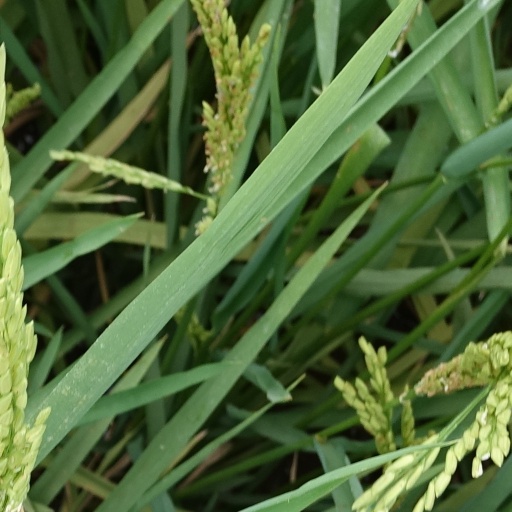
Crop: rice